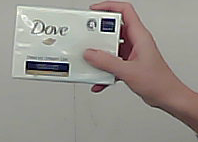
Product: dove_soap